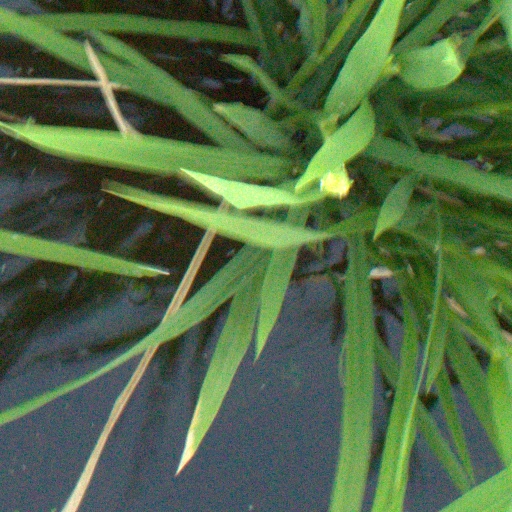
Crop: rice